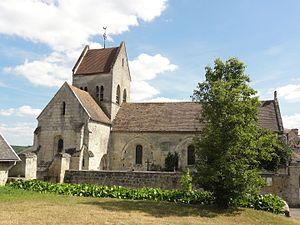
Vregny est une commune française située dans le département de l'Aisne, en région Hauts-de-France.
L'église Saint-Rufin-et-Saint-Valère est une église située à Vregny, en France.